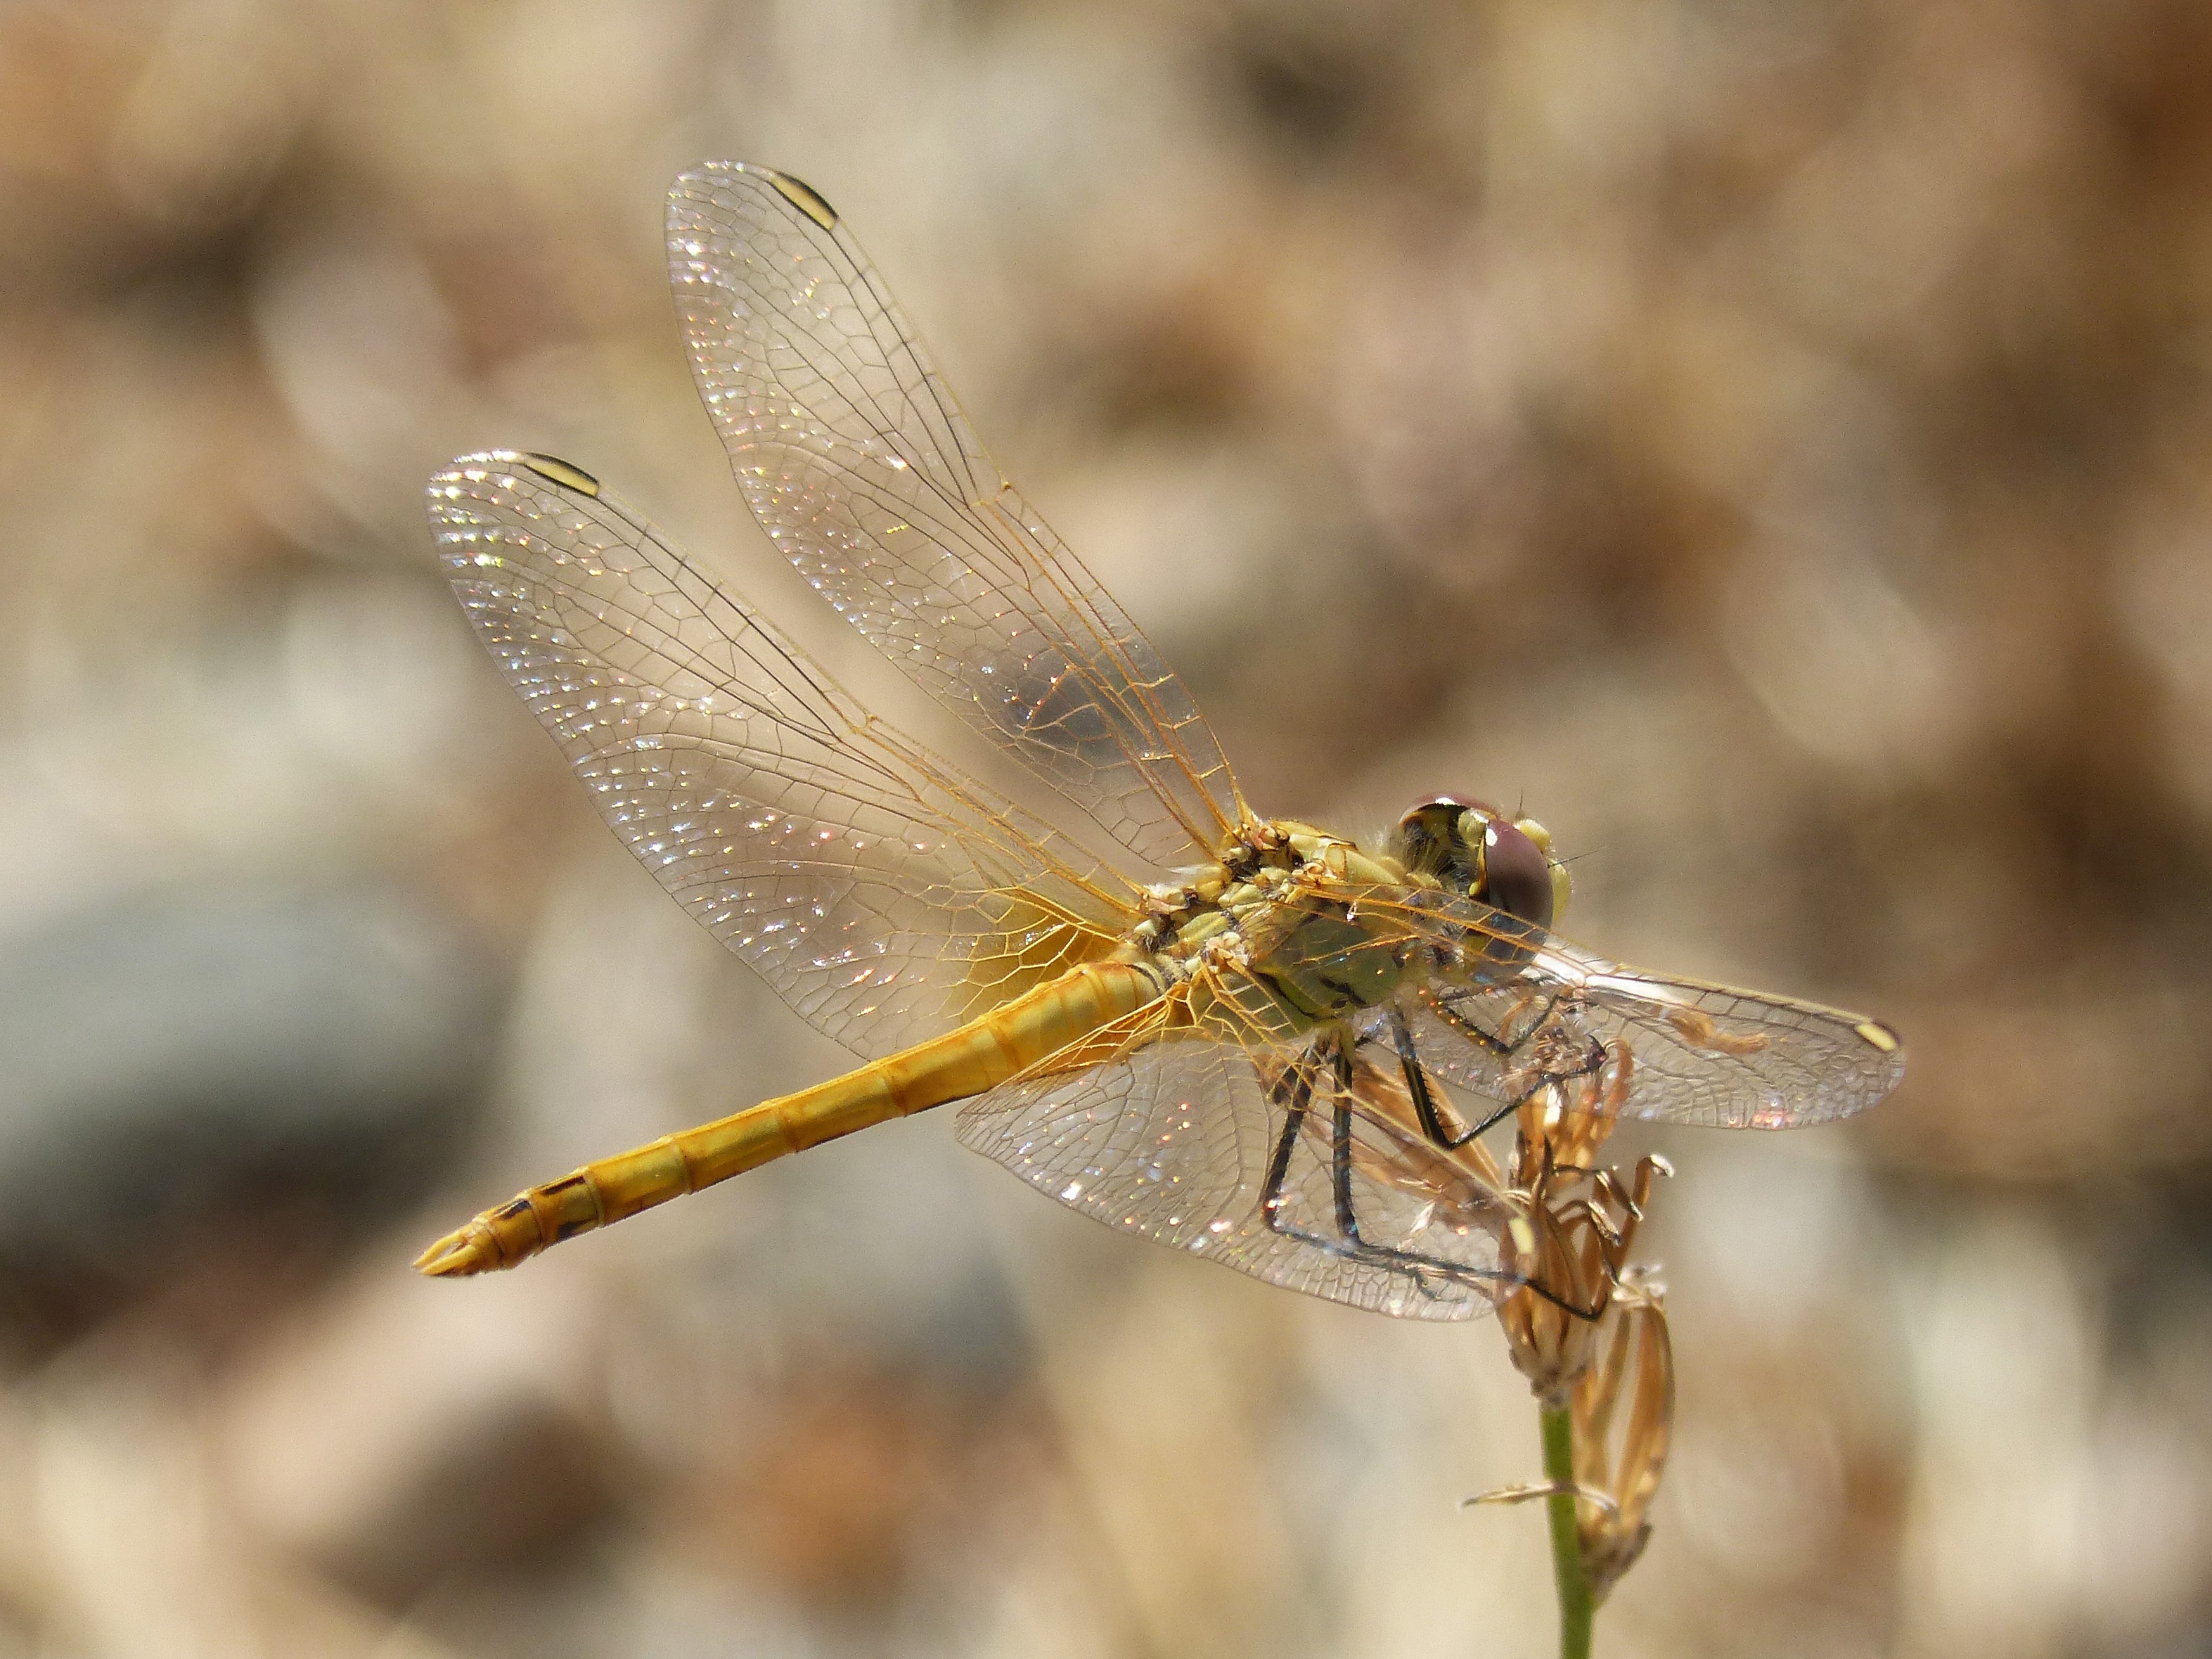
nature, branch, photography, flower, insect, fauna, invertebrate, close up, dragonfly, nectar, iridescent, macro photography, annulata trithemis, i odonado, dragonflies and damseflies